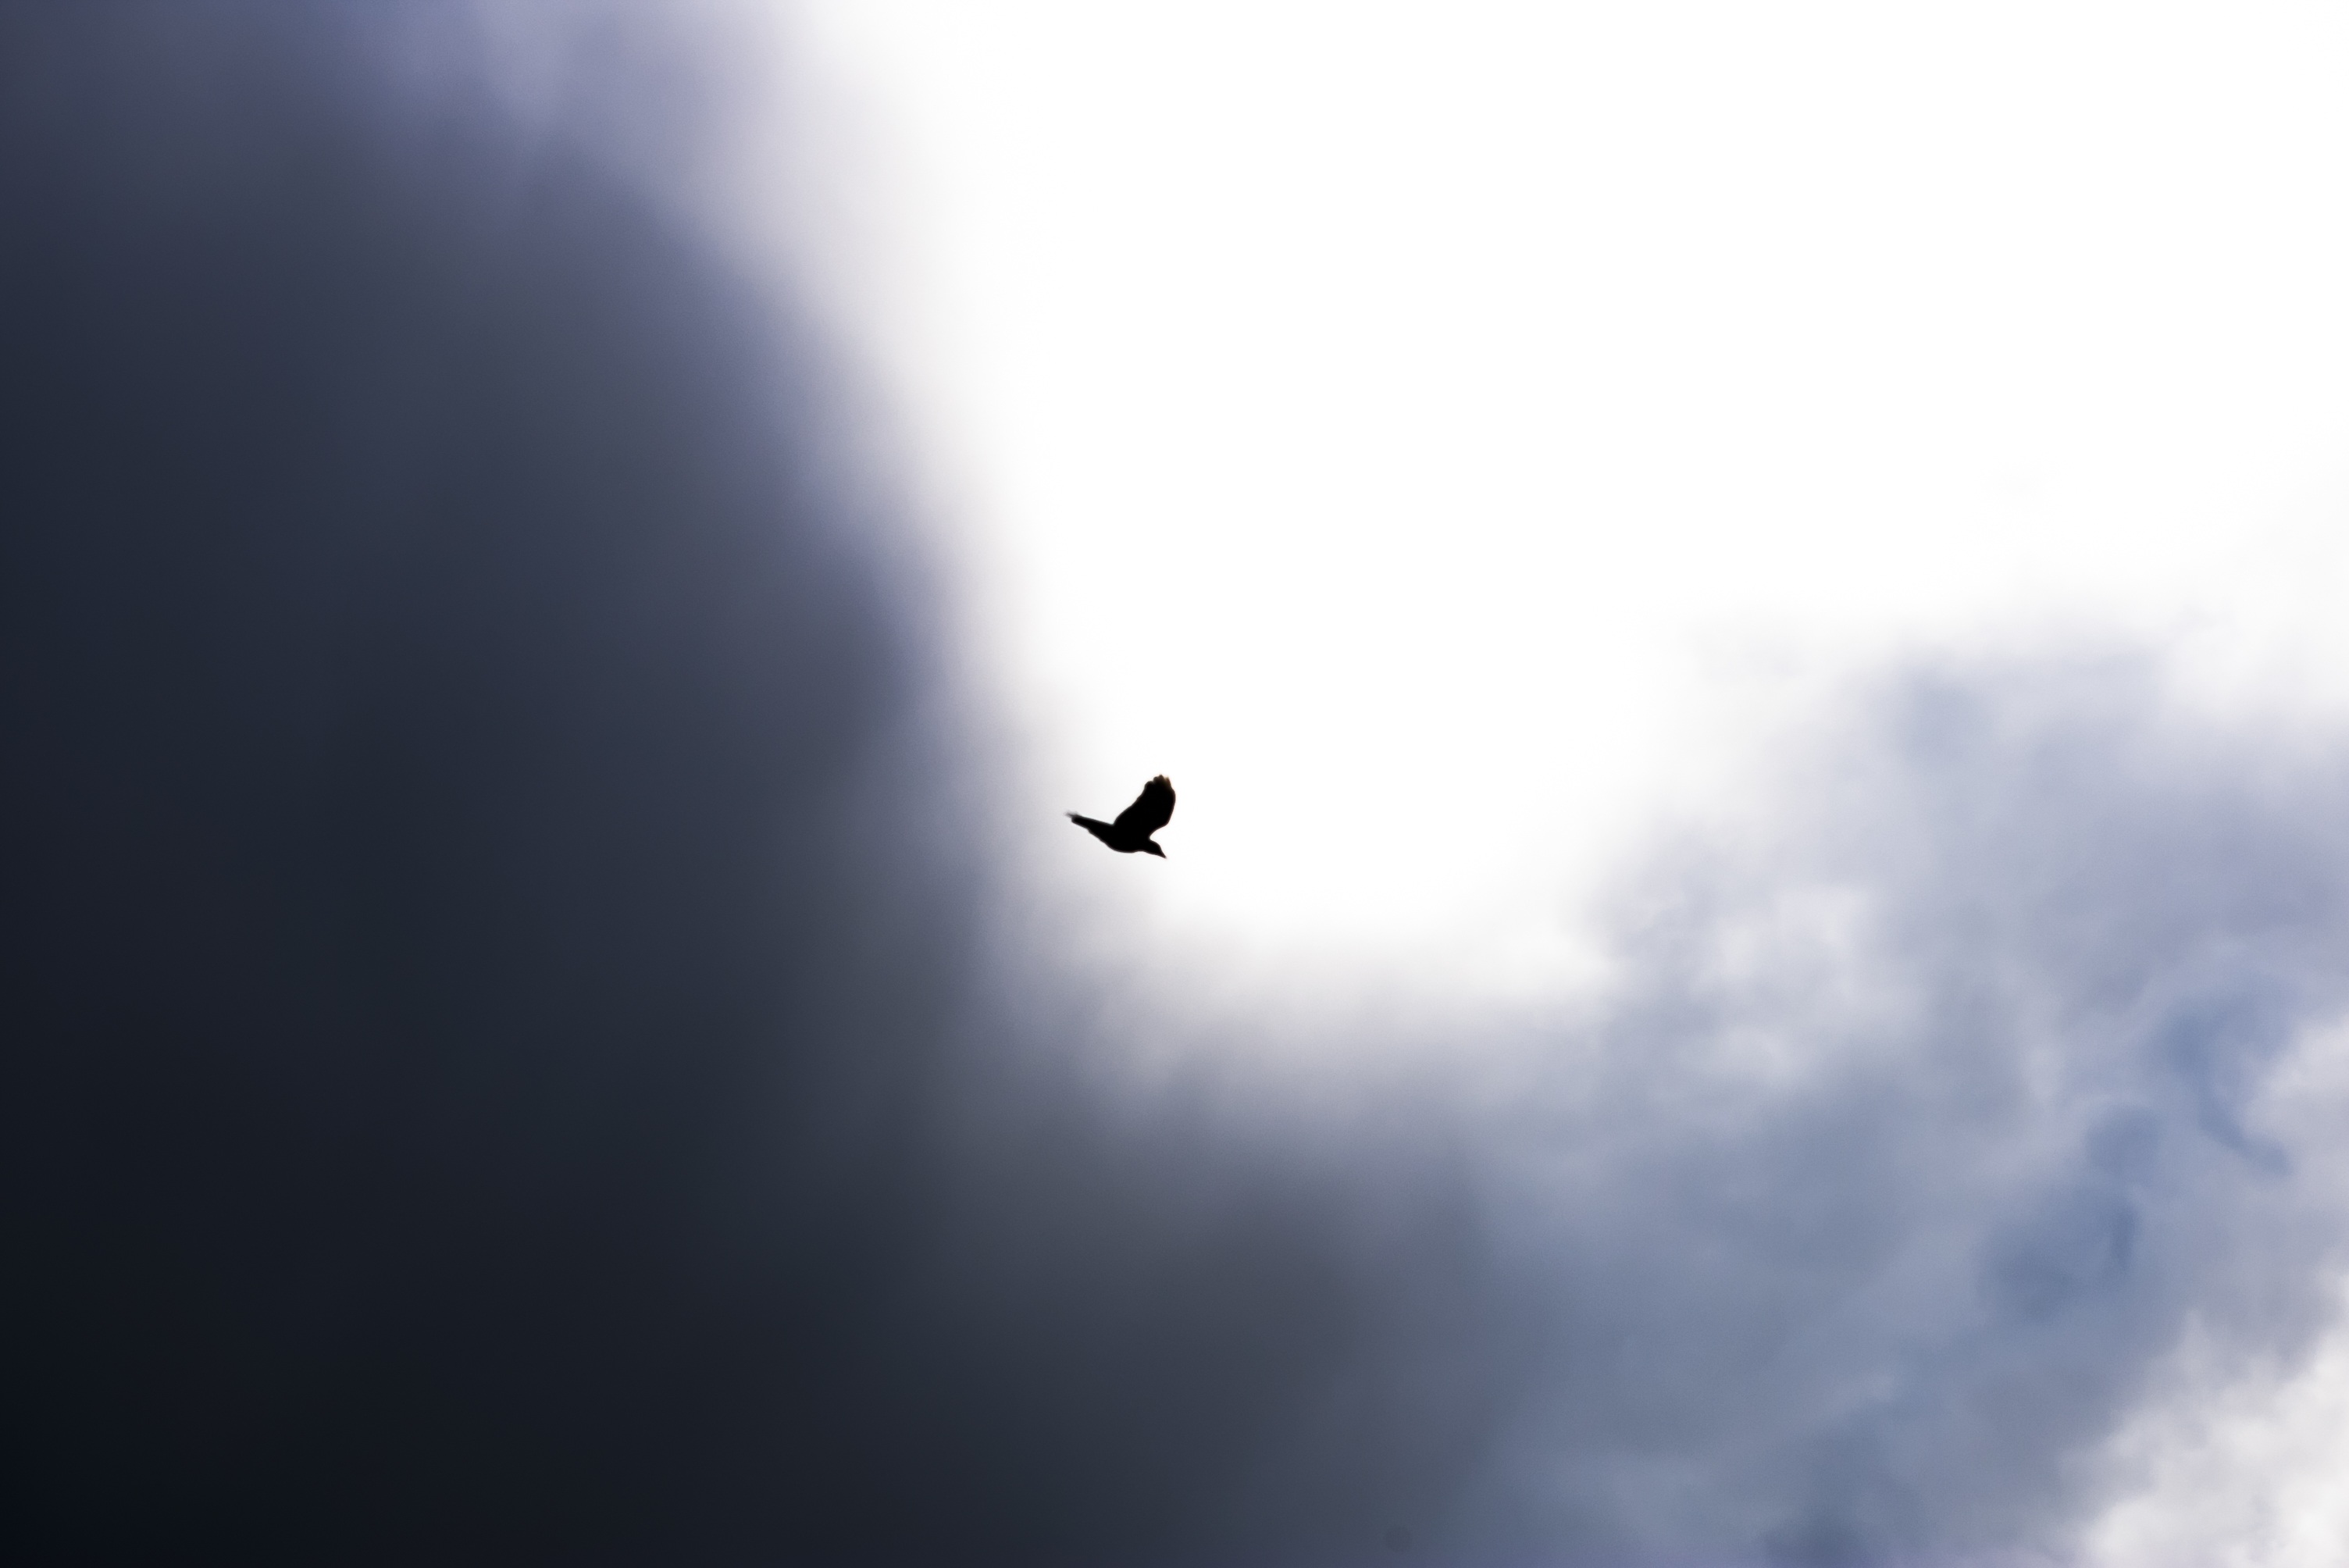
nature, bird, wing, cloud, sky, flying, flight, freedom, clouds, atmosphere of earth